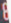
Number: 8